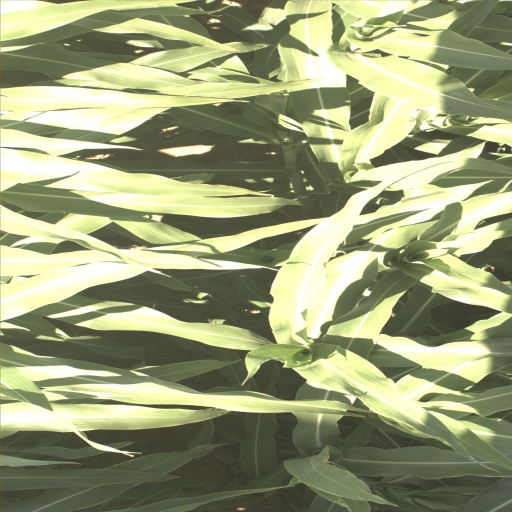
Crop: sorghum